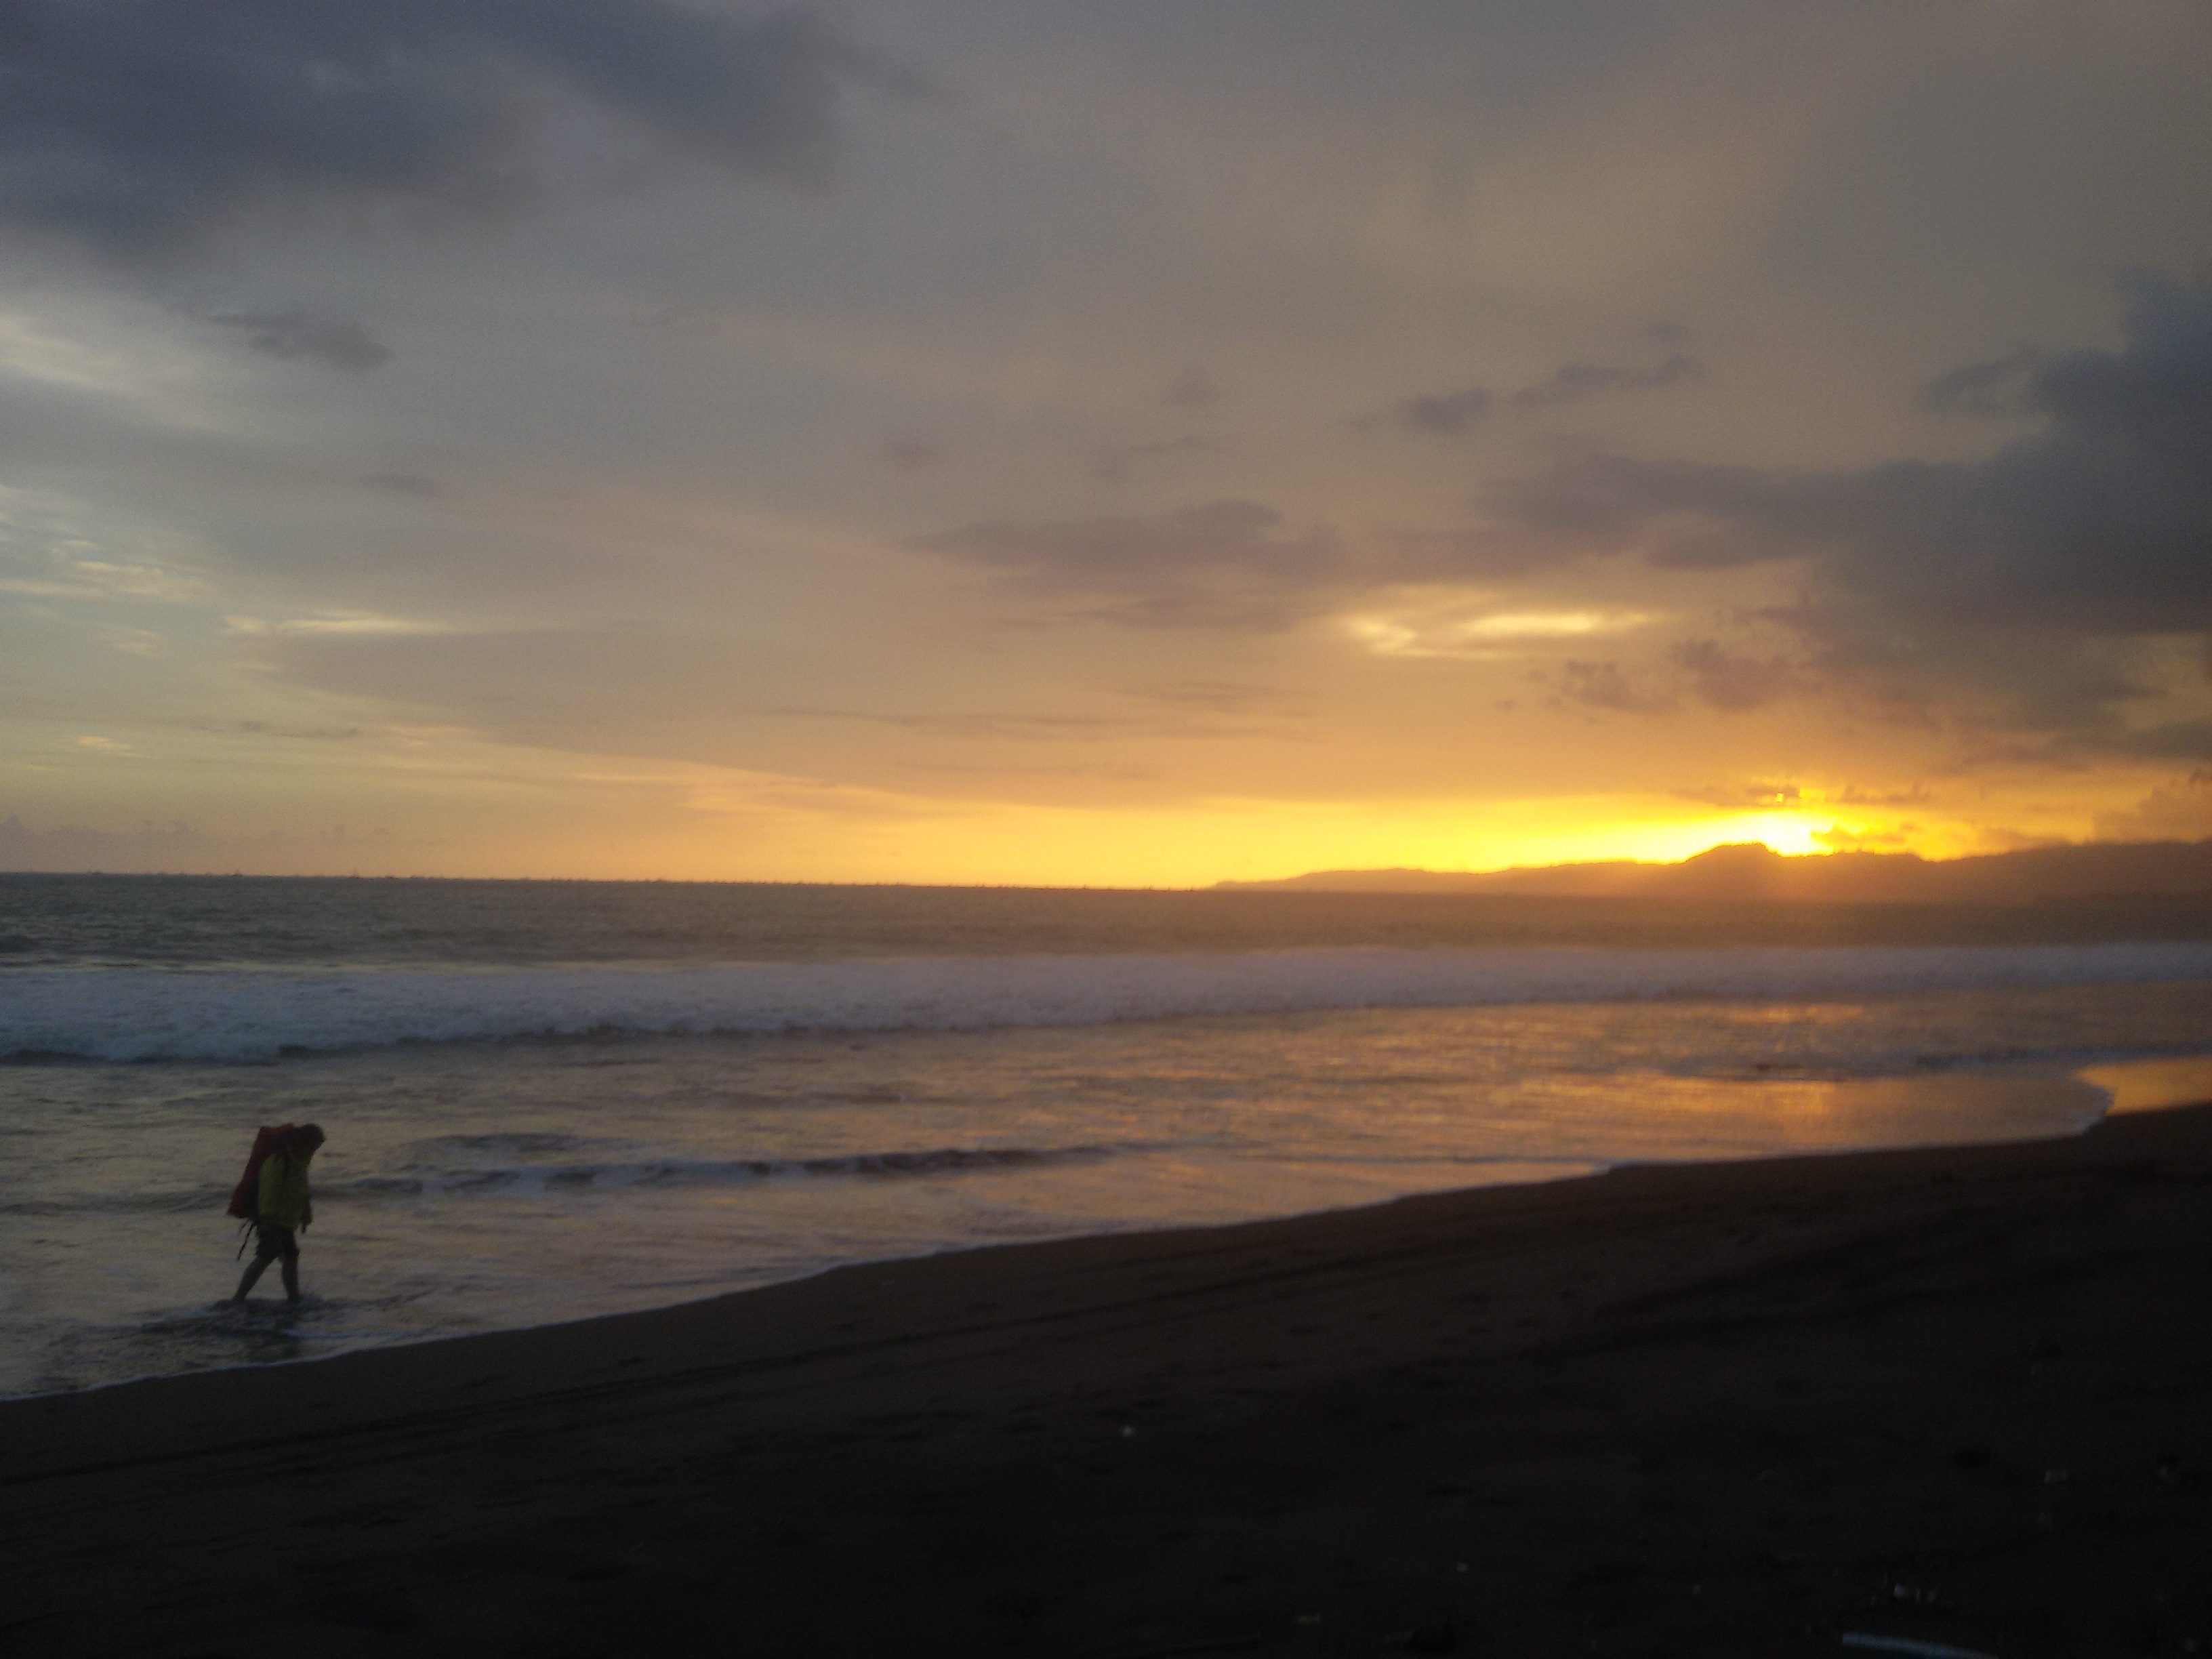
beach, sea, coast, sand, ocean, horizon, cloud, sky, sun, sunrise, sunset, sunlight, morning, shore, wave, dawn, dusk, evening, bay, body of water, cape, afterglow, wind wave